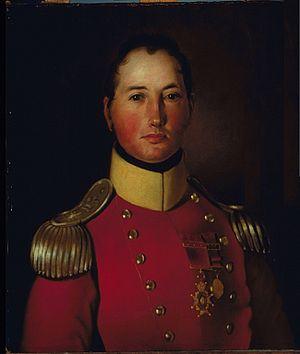
Portrait du Major Général Joseph Wanton Morrison (1783-1826), C.B., Col. 44e régiment.